The Trumpeter of Krakow

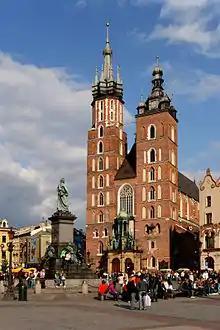
The Church of Our Lady St. Mary in Kraków.

After seeing a suspect lurking around his house in Ukraine, Andrew Charnetski hastily removes his family to a safe location. While away, Peter of the Button Face, acting under the orders of Ivan III of Russia, burns the Charnetskis' village to the ground in search of the "Great Tarnov Crystal", a mysterious Tarnov crystal that has caused many wars over the millennia and had, a few centuries previously, been entrusted by the city of Tarnów to the Charnetski family for safeguarding until its discovery by others, at which time it was to be given to the current king of Poland.